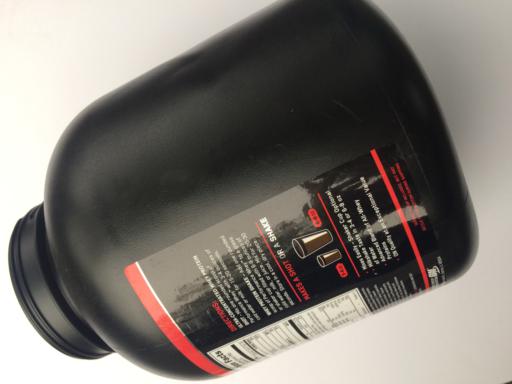
Waste category: plastic